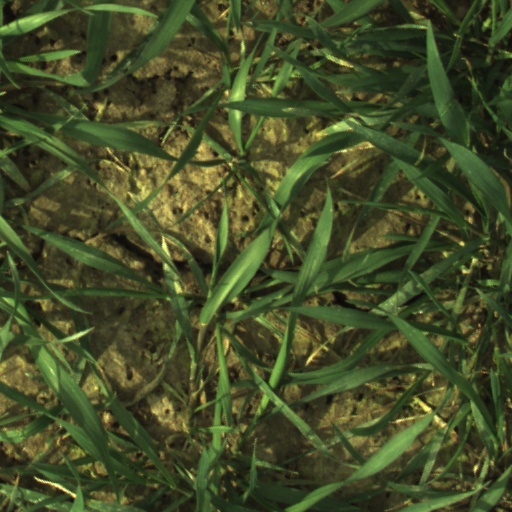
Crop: wheat